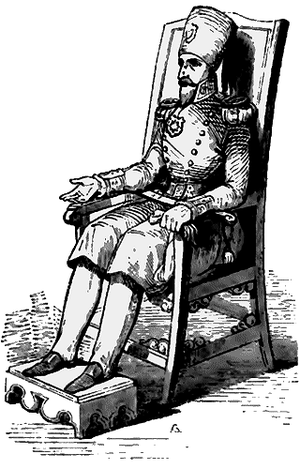
Ahmed I Pacha, Bey de Tunis, sur le trône d'ivoire
Ahmed Iᵉʳ, né le 2 décembre 1806 à Tunis et mort le 30 mai 1855 à La Goulette, est bey de Tunis de la dynastie des Husseinites de 1837 à sa mort.